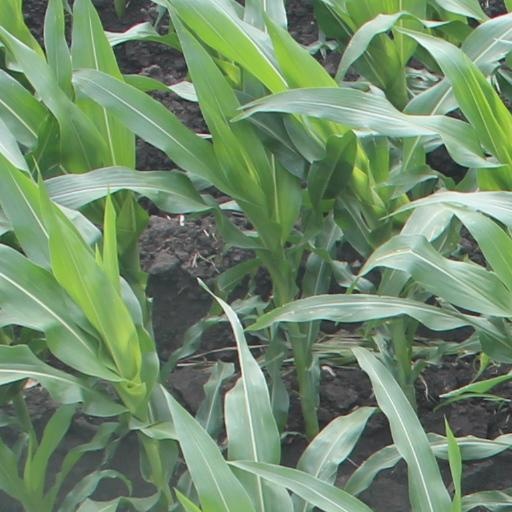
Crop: maize; corn